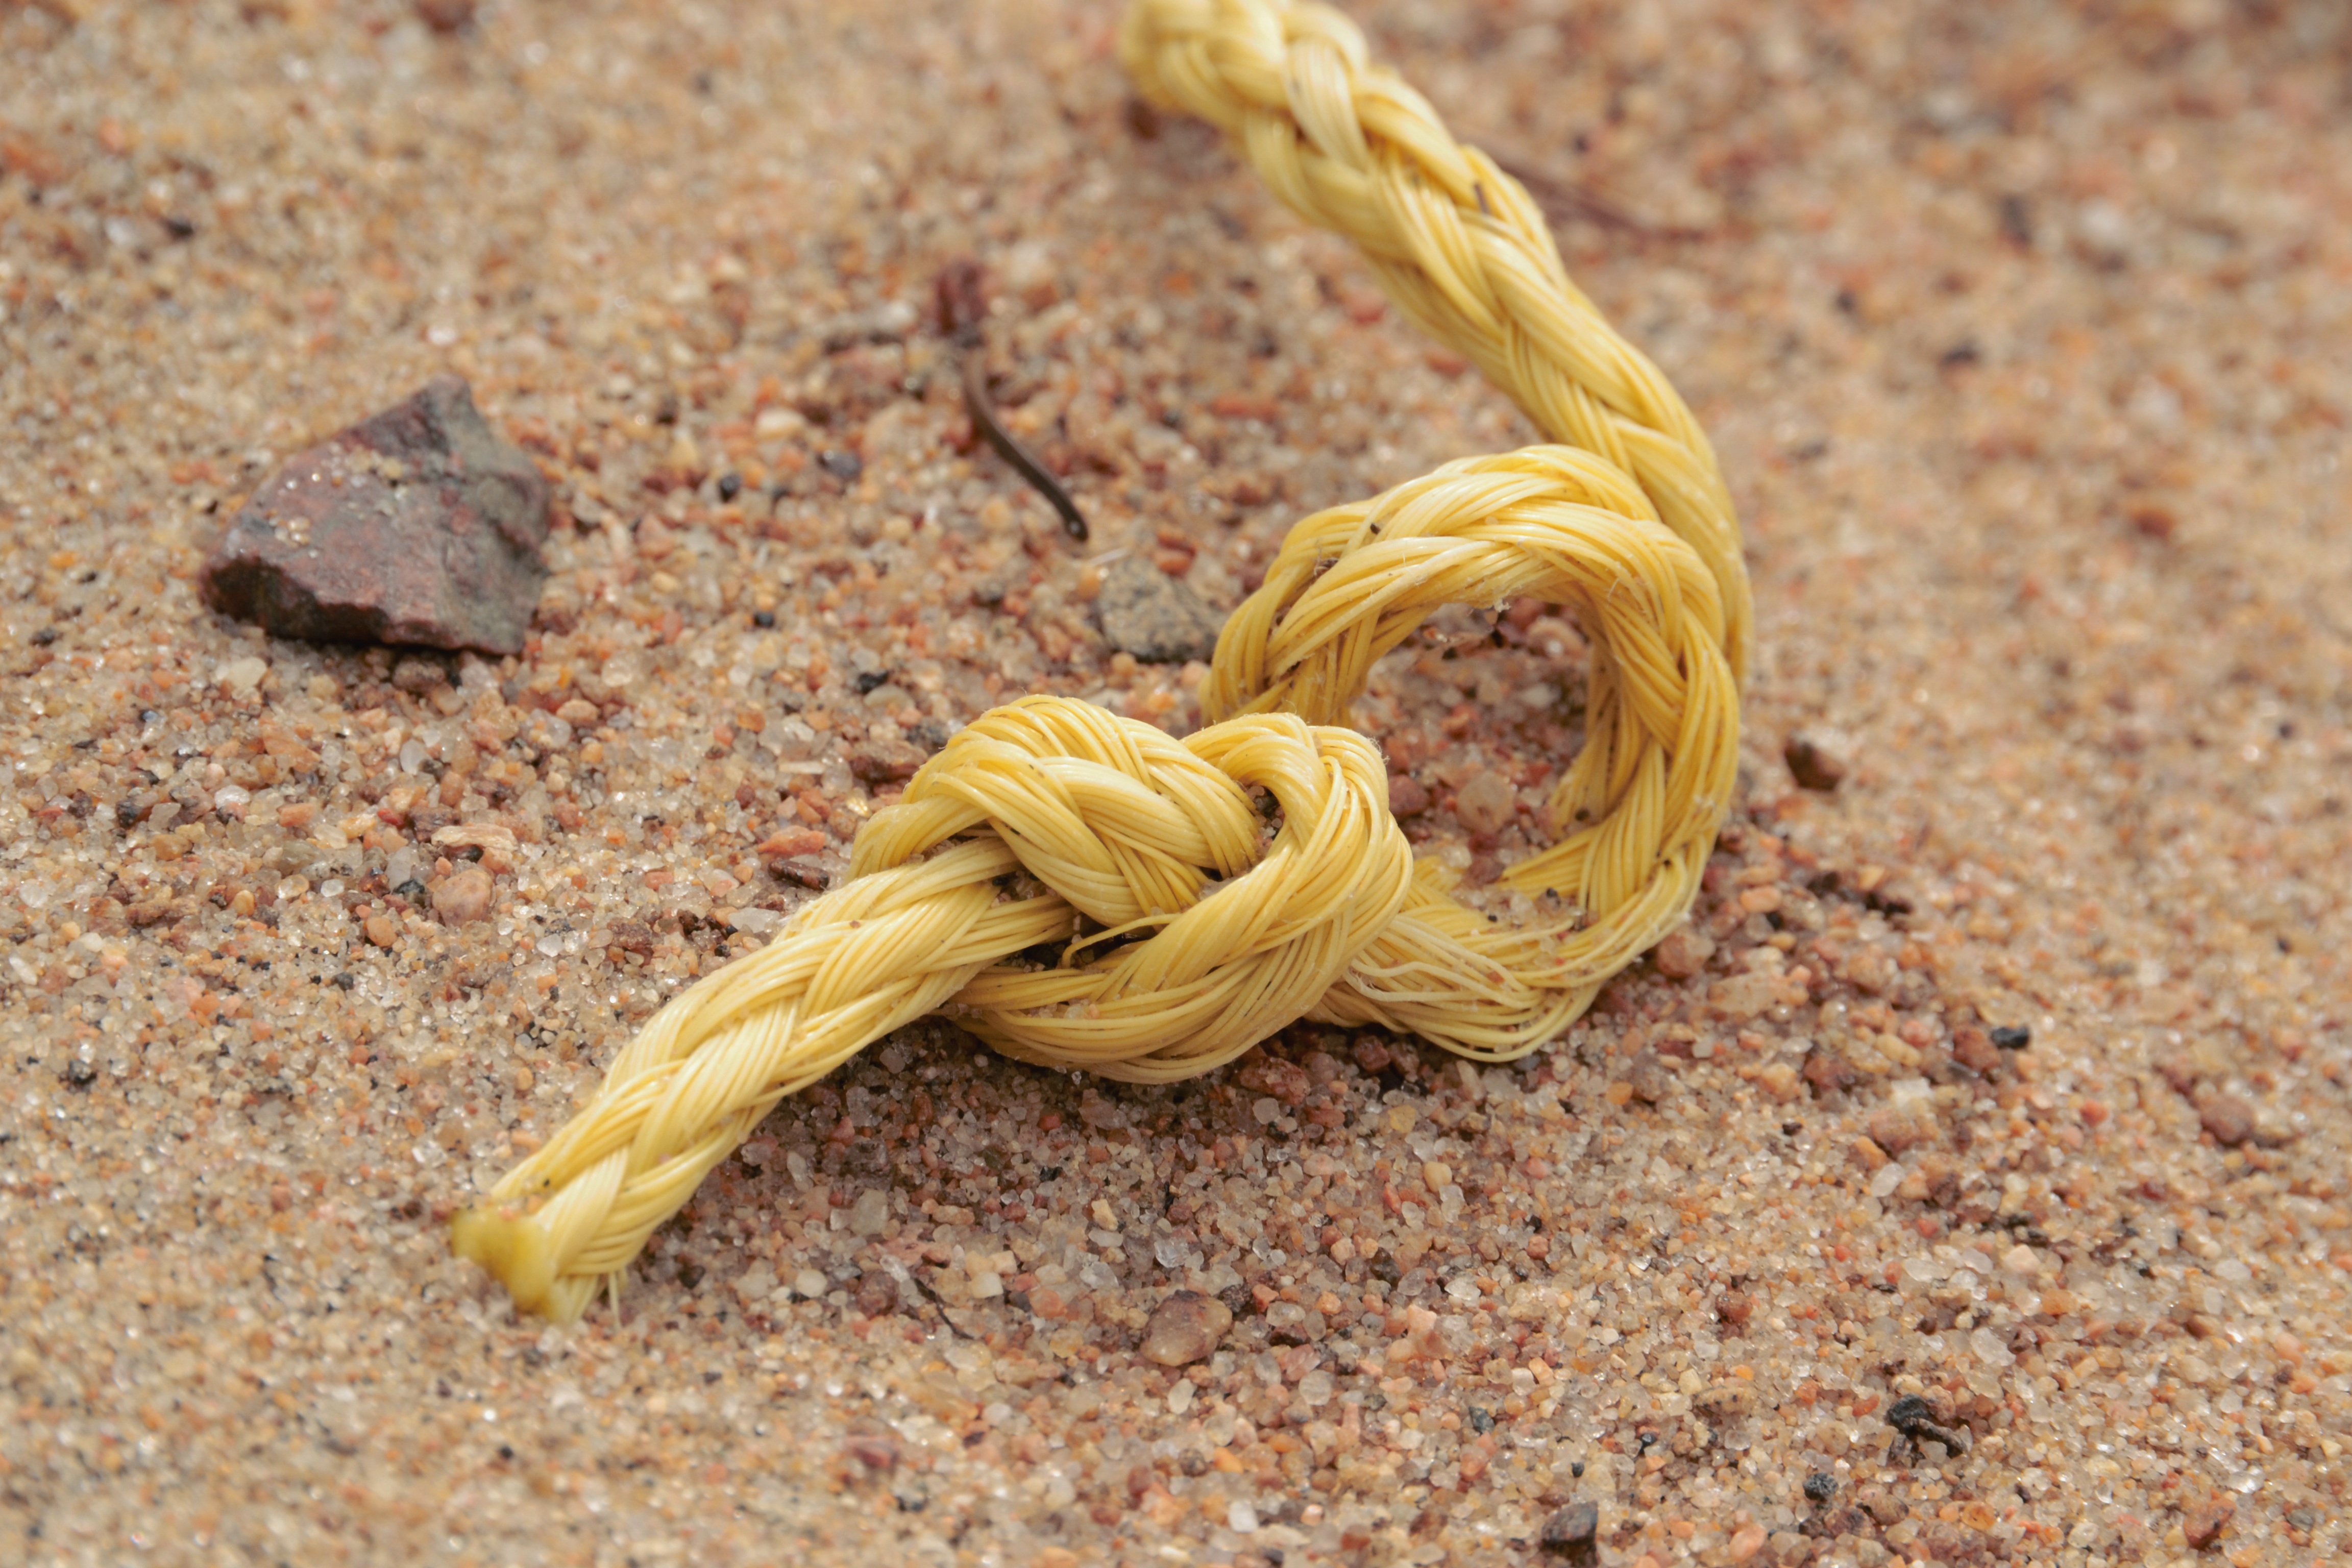
beach, rope, wood, leaf, flower, summer, food, produce, yellow, grass family